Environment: real
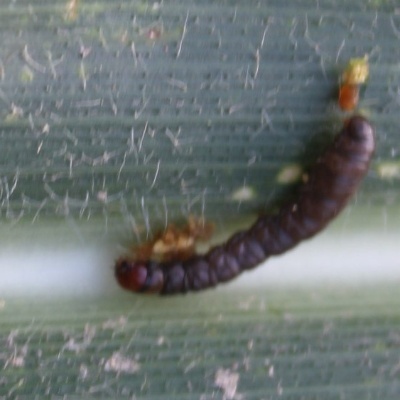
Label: fall_armyworm